Ravished Armenia (film)

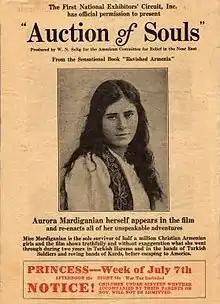
Promotional flyer featuring the film's alternative title, "Auction of Souls", and an image of Aurora Mardiganian.

The initial New York performance of the eight-reel (approximately two-hour) silent film took place on February 16, 1919, in the ballroom of the Plaza Hotel, with society leaders Mrs. Oliver Harriman and Mrs. George W. Vanderbilt serving as co-hostesses on behalf of the American Committee for Armenian and Syrian Relief. To raise funds for the charity, the movie was shown in several American cities at an admission price of $10 per person, at a time when the typical American theater charged an admission of 25¢ to 35¢. Later, when the film went into general distribution, ads described it as the "$10 per seat picture."